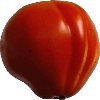
Label: Tomato 1